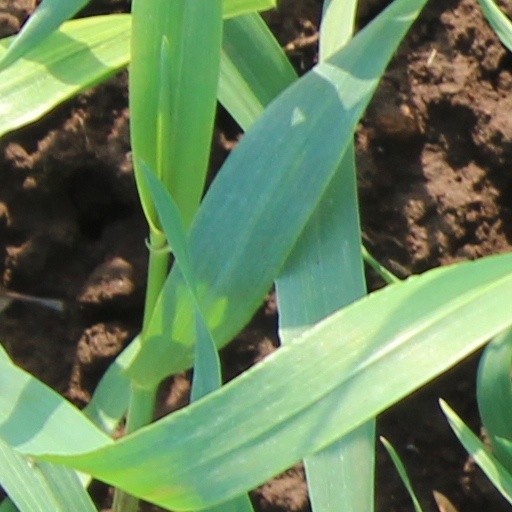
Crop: wheat